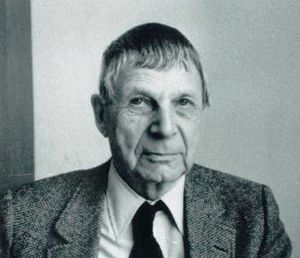
Lars Ahlfors
Lars Ahlfors
Lars Valerian Ahlfors var en finsk matematiker, husket for sit arbejde inden for Riemann-flader og hans værk om kompleks analyse.